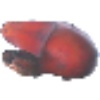
Label: red_banana